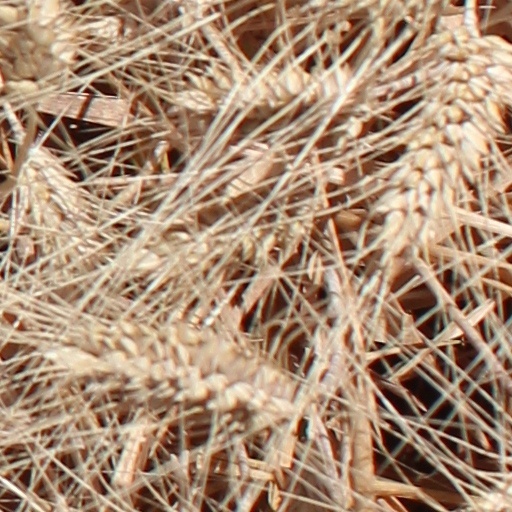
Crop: wheat